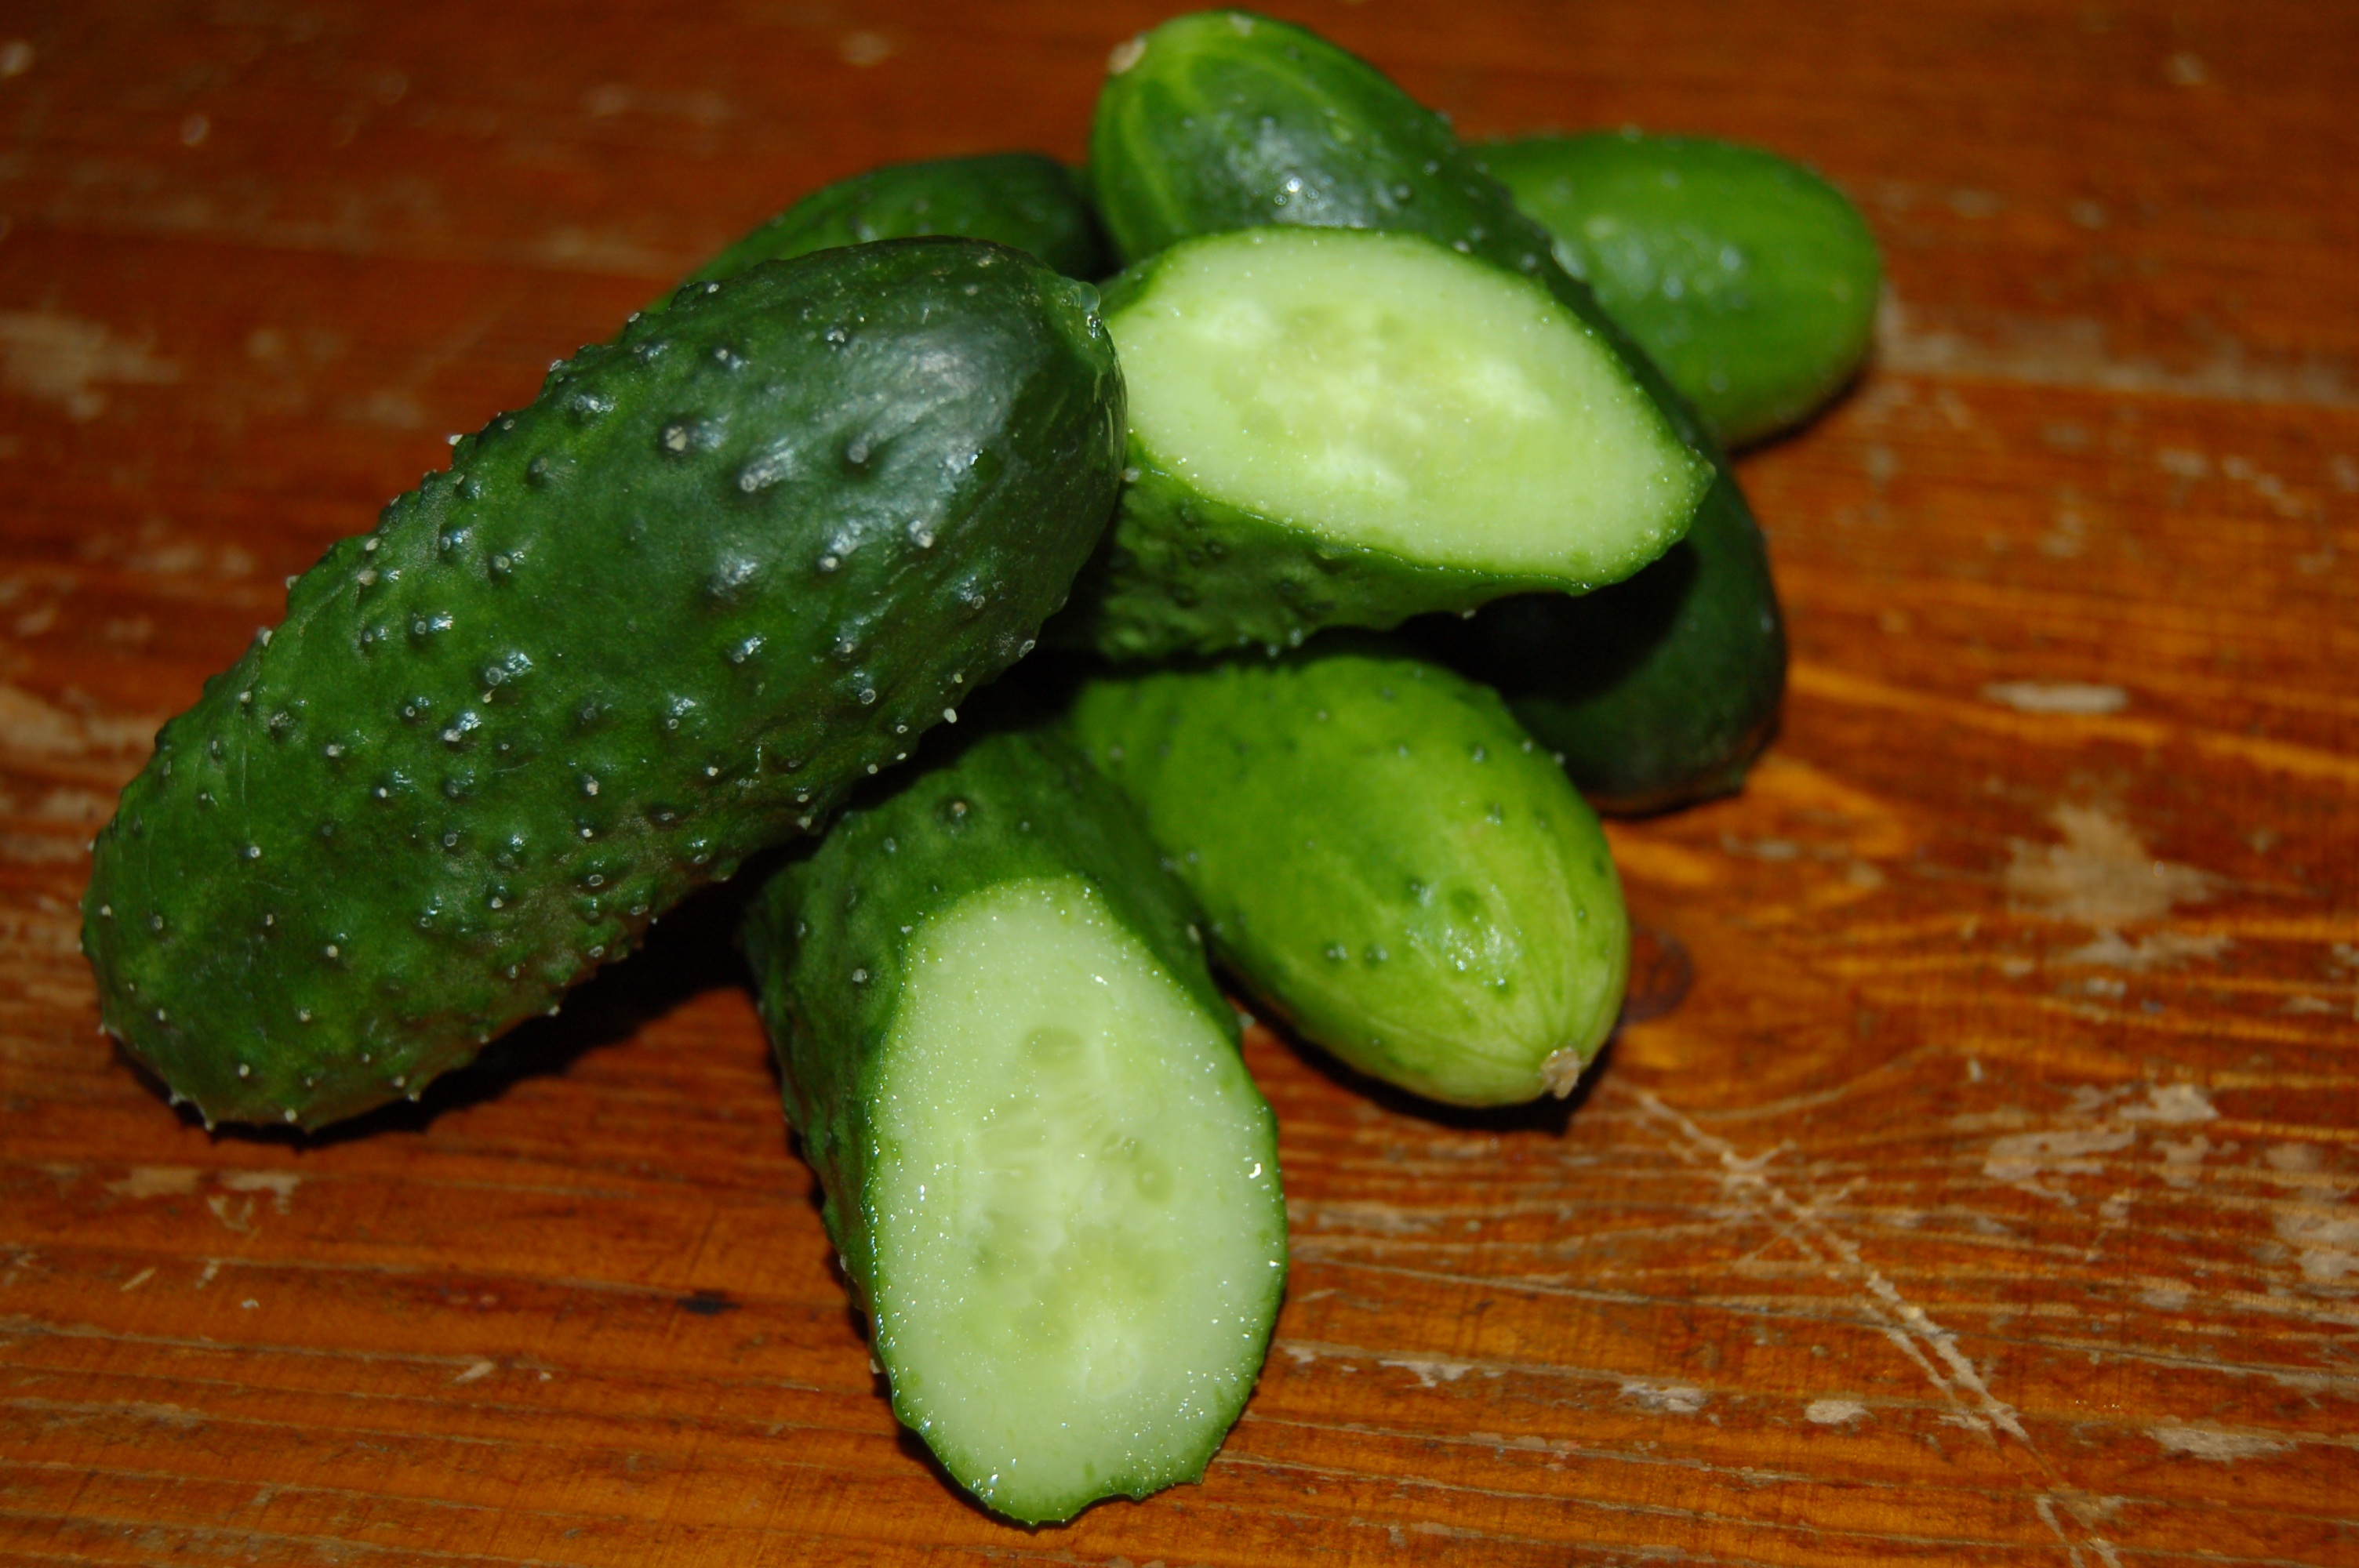
plant, food, produce, vegetable, gourd, vegetables, cucumber, dacha, cucurbita, cucumbers, flowering plant, land plant, cucumber gourd and melon family, summer squash